Jeremy Chinn

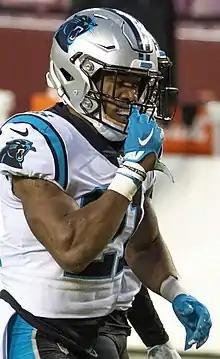
Chinn with the Carolina Panthers in 2020

On June 21, 2020, the Carolina Panthers signed Chinn to a four–year, $5.24 million rookie contract that includes an initial signing bonus of $1.37 million.